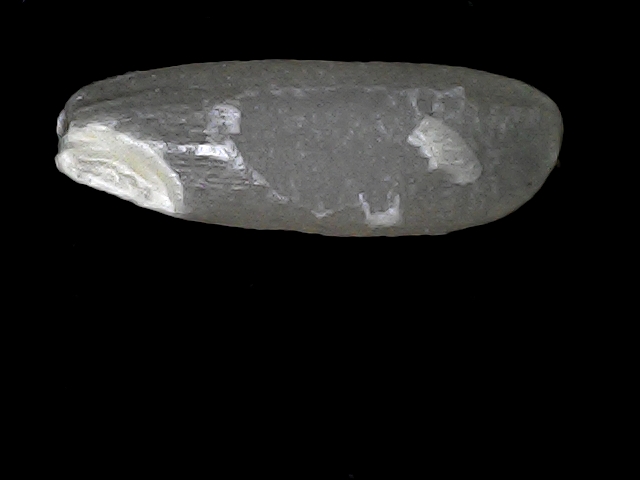
Rice variety: BD30